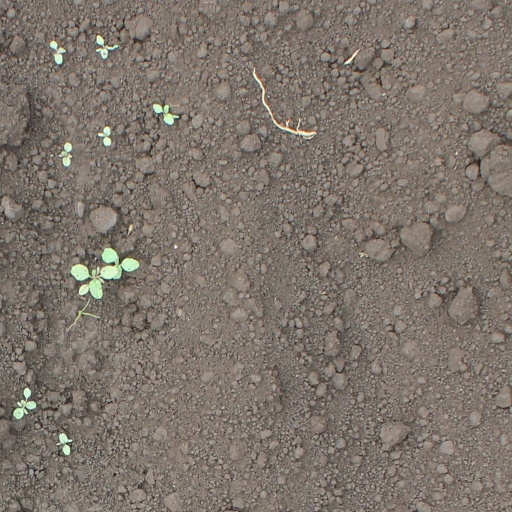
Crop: soybean